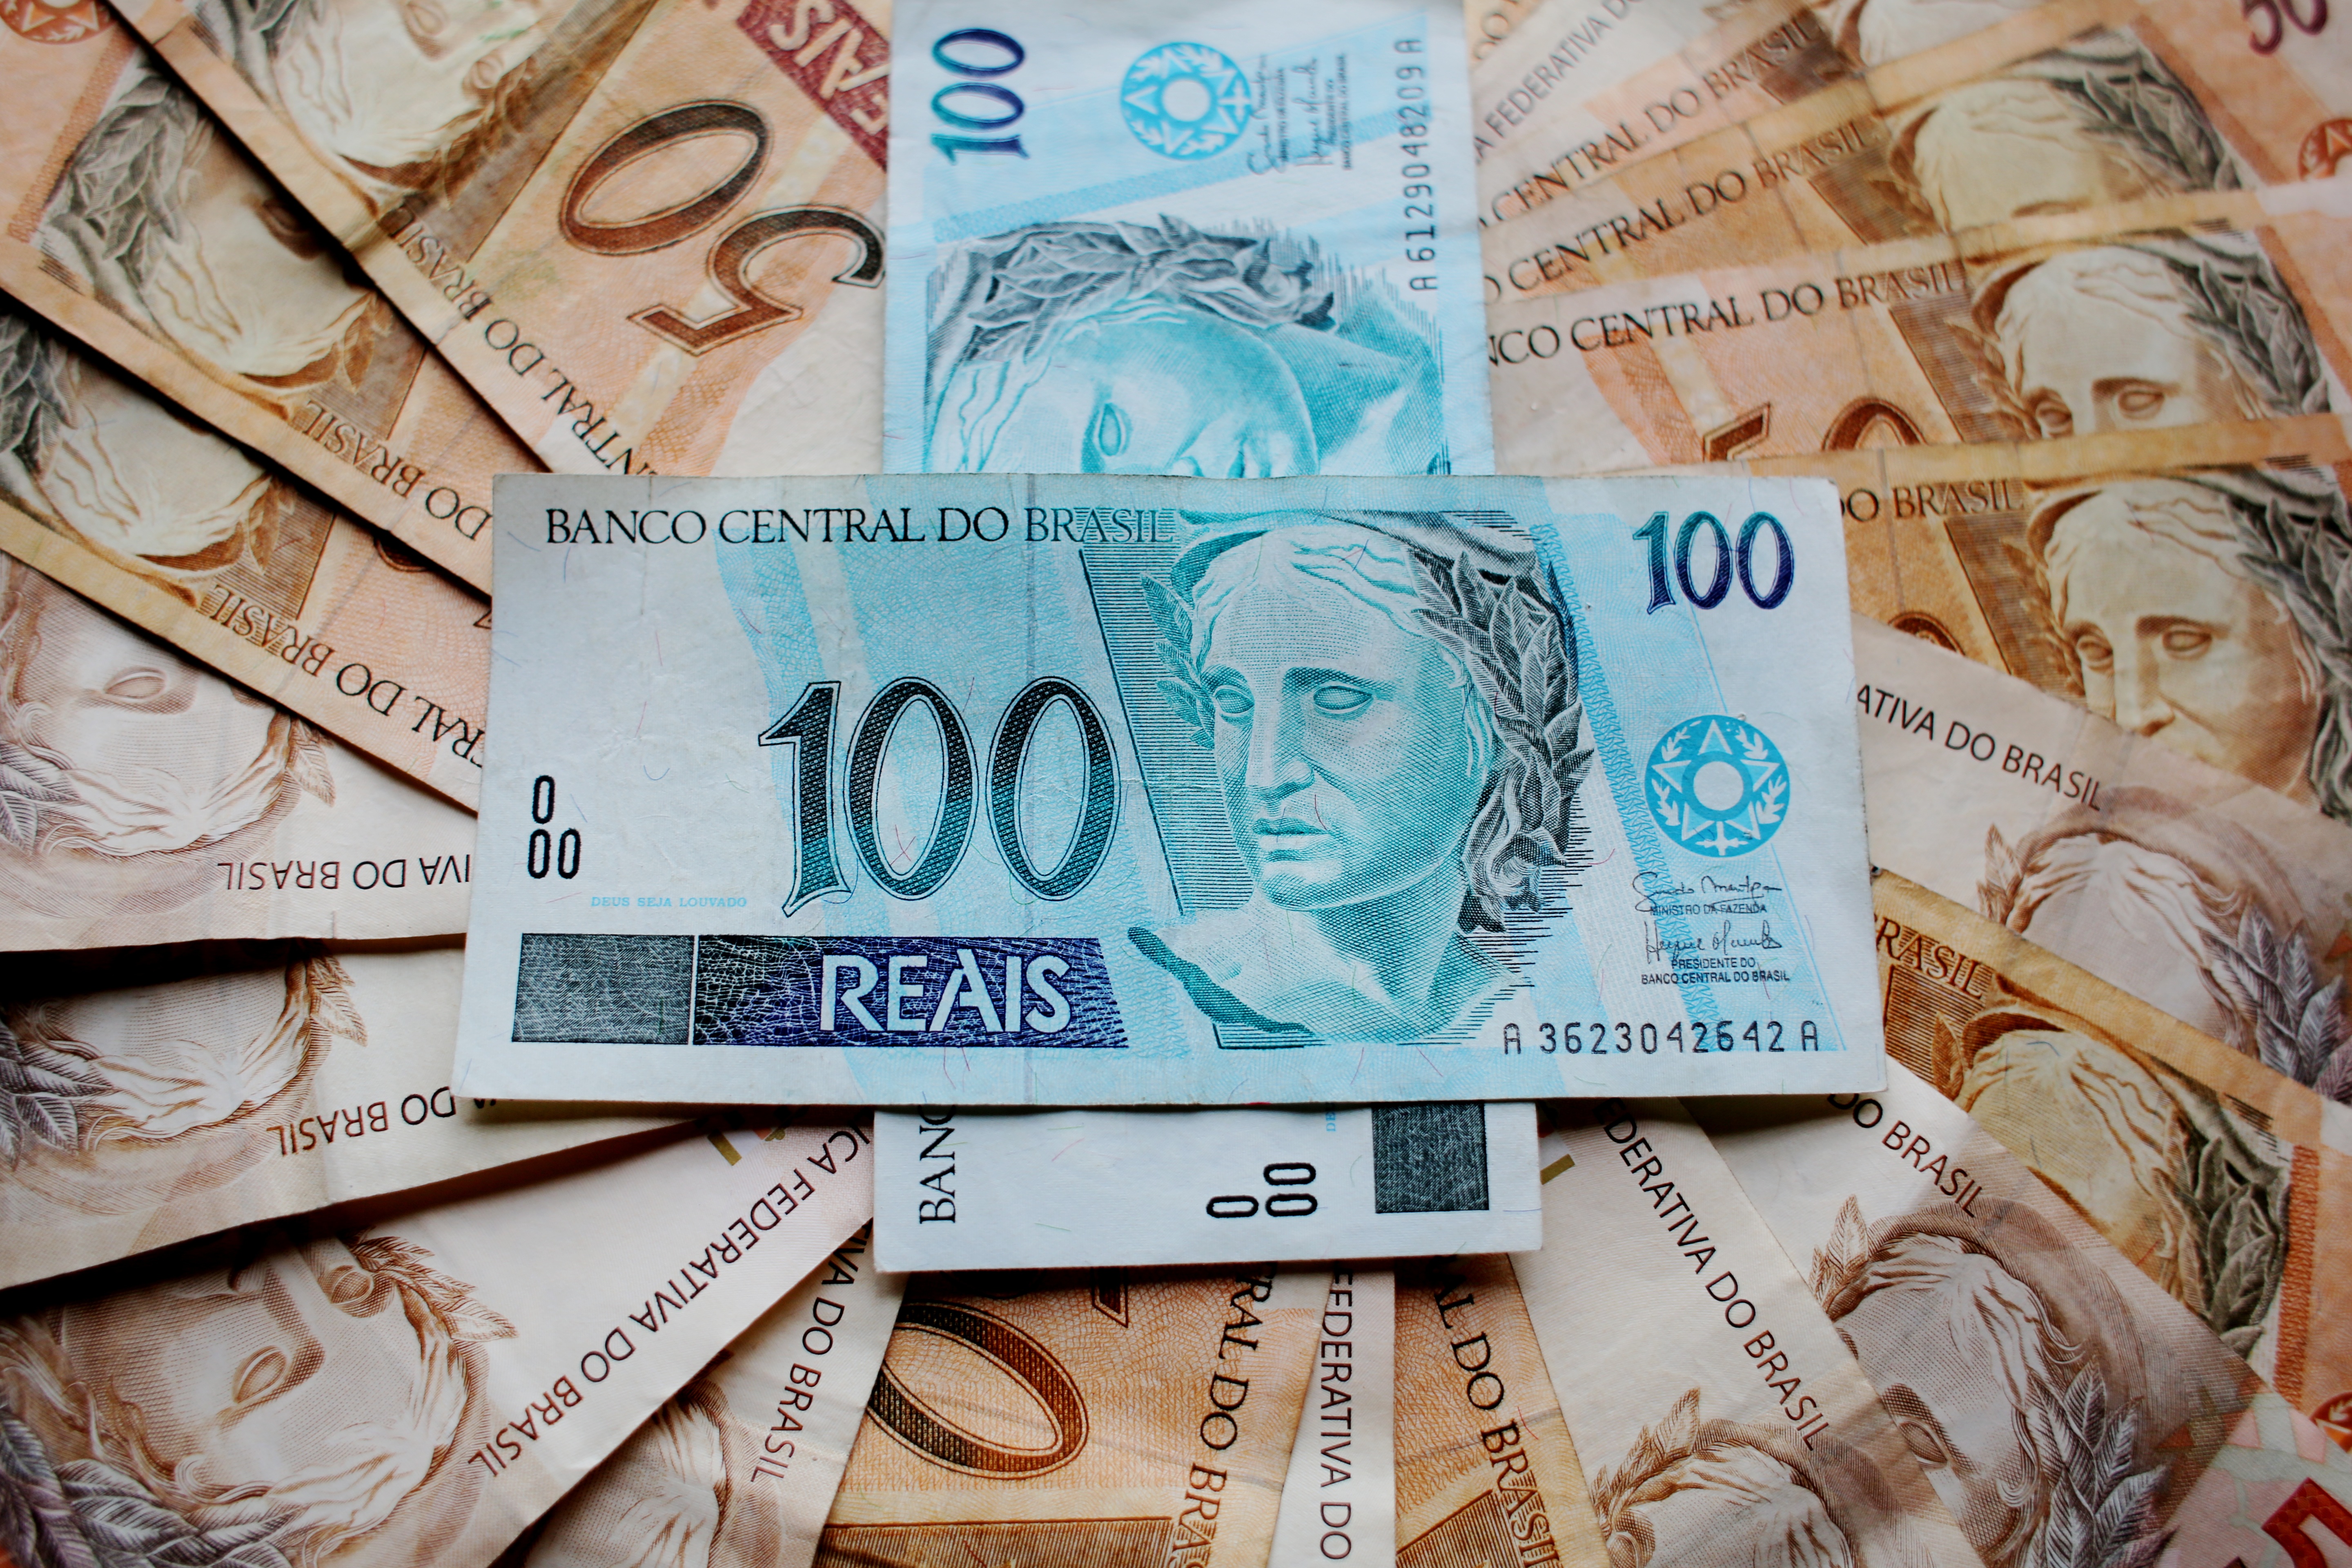
money, paper, material, note, cash, currency, real, brazil, income, finance, salary, banknote, brazilian currency, real brazil, photo of money, image of money, fifty dollars, ballots, 100 real, ten real, five real